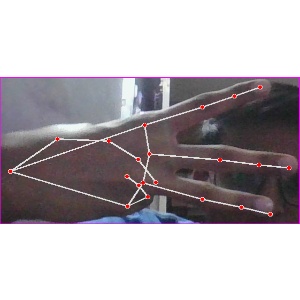
अक्षर: भ